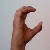
The image shows a hand gesture representing the letter 'C' in Indian Sign Language.